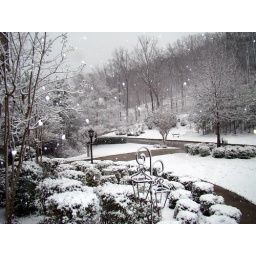
A look over the freshly coated flower bed in front of the house